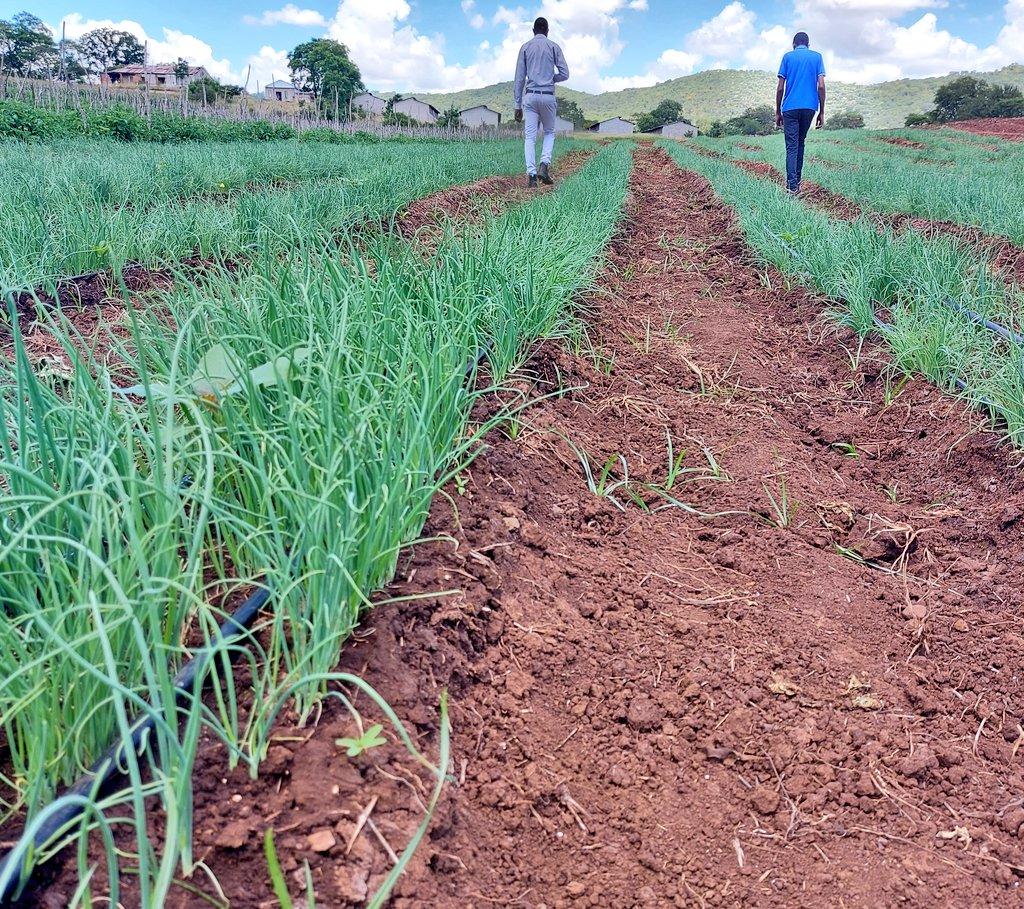
Sehemu ya shamba la vitunguu vilivyopandwa kwenye matuta yaliyo kwenye mistari. Ndani ya matuta hayo kuna mipira ya maji yenye rangi nyeusi. Pia kuna watu wawili wanaotembea na mbele zaidi kuna nyumba.